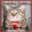
Label: cat